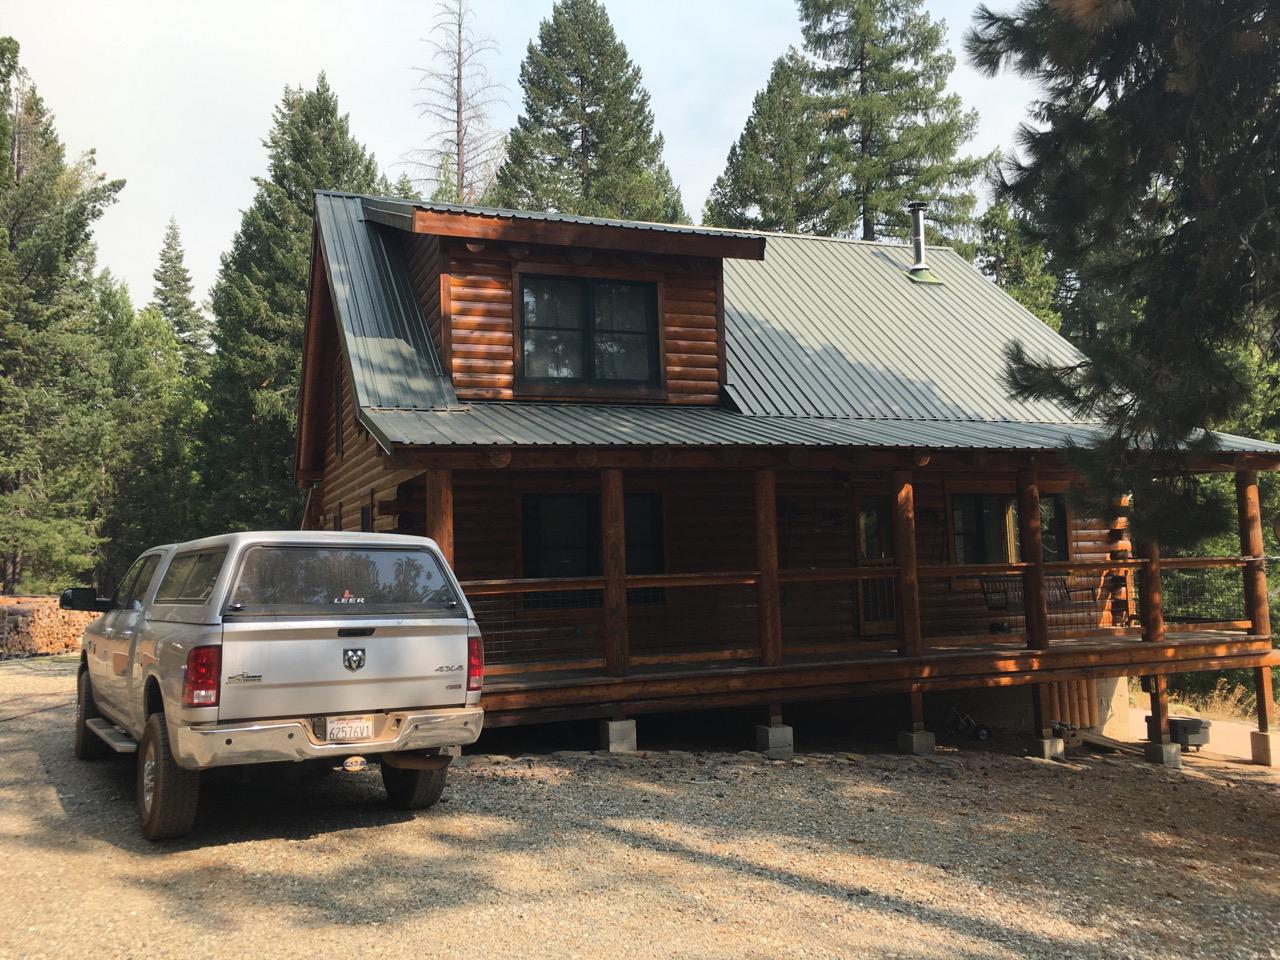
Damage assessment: no_damage